Seven Oaks Dam

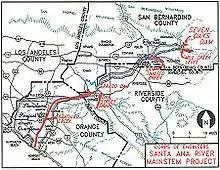
USACE map showing major works of the Santa Ana River Mainstem Project

The contract for Seven Oaks Dam was awarded in 1994 and construction work began in May. A system of conveyor belts totaling , with a capacity of 3,400 short tons (3,080 t) per hour, was built to transport materials to the dam site. Fill used in the embankment was excavated from the Santa Ana River canyon directly below the dam, the alluvial fan of the river north of Mentone, and a cut in a ridge directly southeast of the dam that now serves as the dam's spillway. The dam was built in ten alternating zones of dirt, rock and clay that ultimately totaled . When completed and dedicated in January 2000, the Seven Oaks Dam was the 12th highest dam in the world and was one of the last major dams built in the United States. At $450 million, the final cost of the dam significantly exceeded the USACE's projected cost. The federal government shouldered 70.47% of the total cost, while Orange County paid 27.09%, San Bernardino County 1.71%, and Riverside County 0.73%.